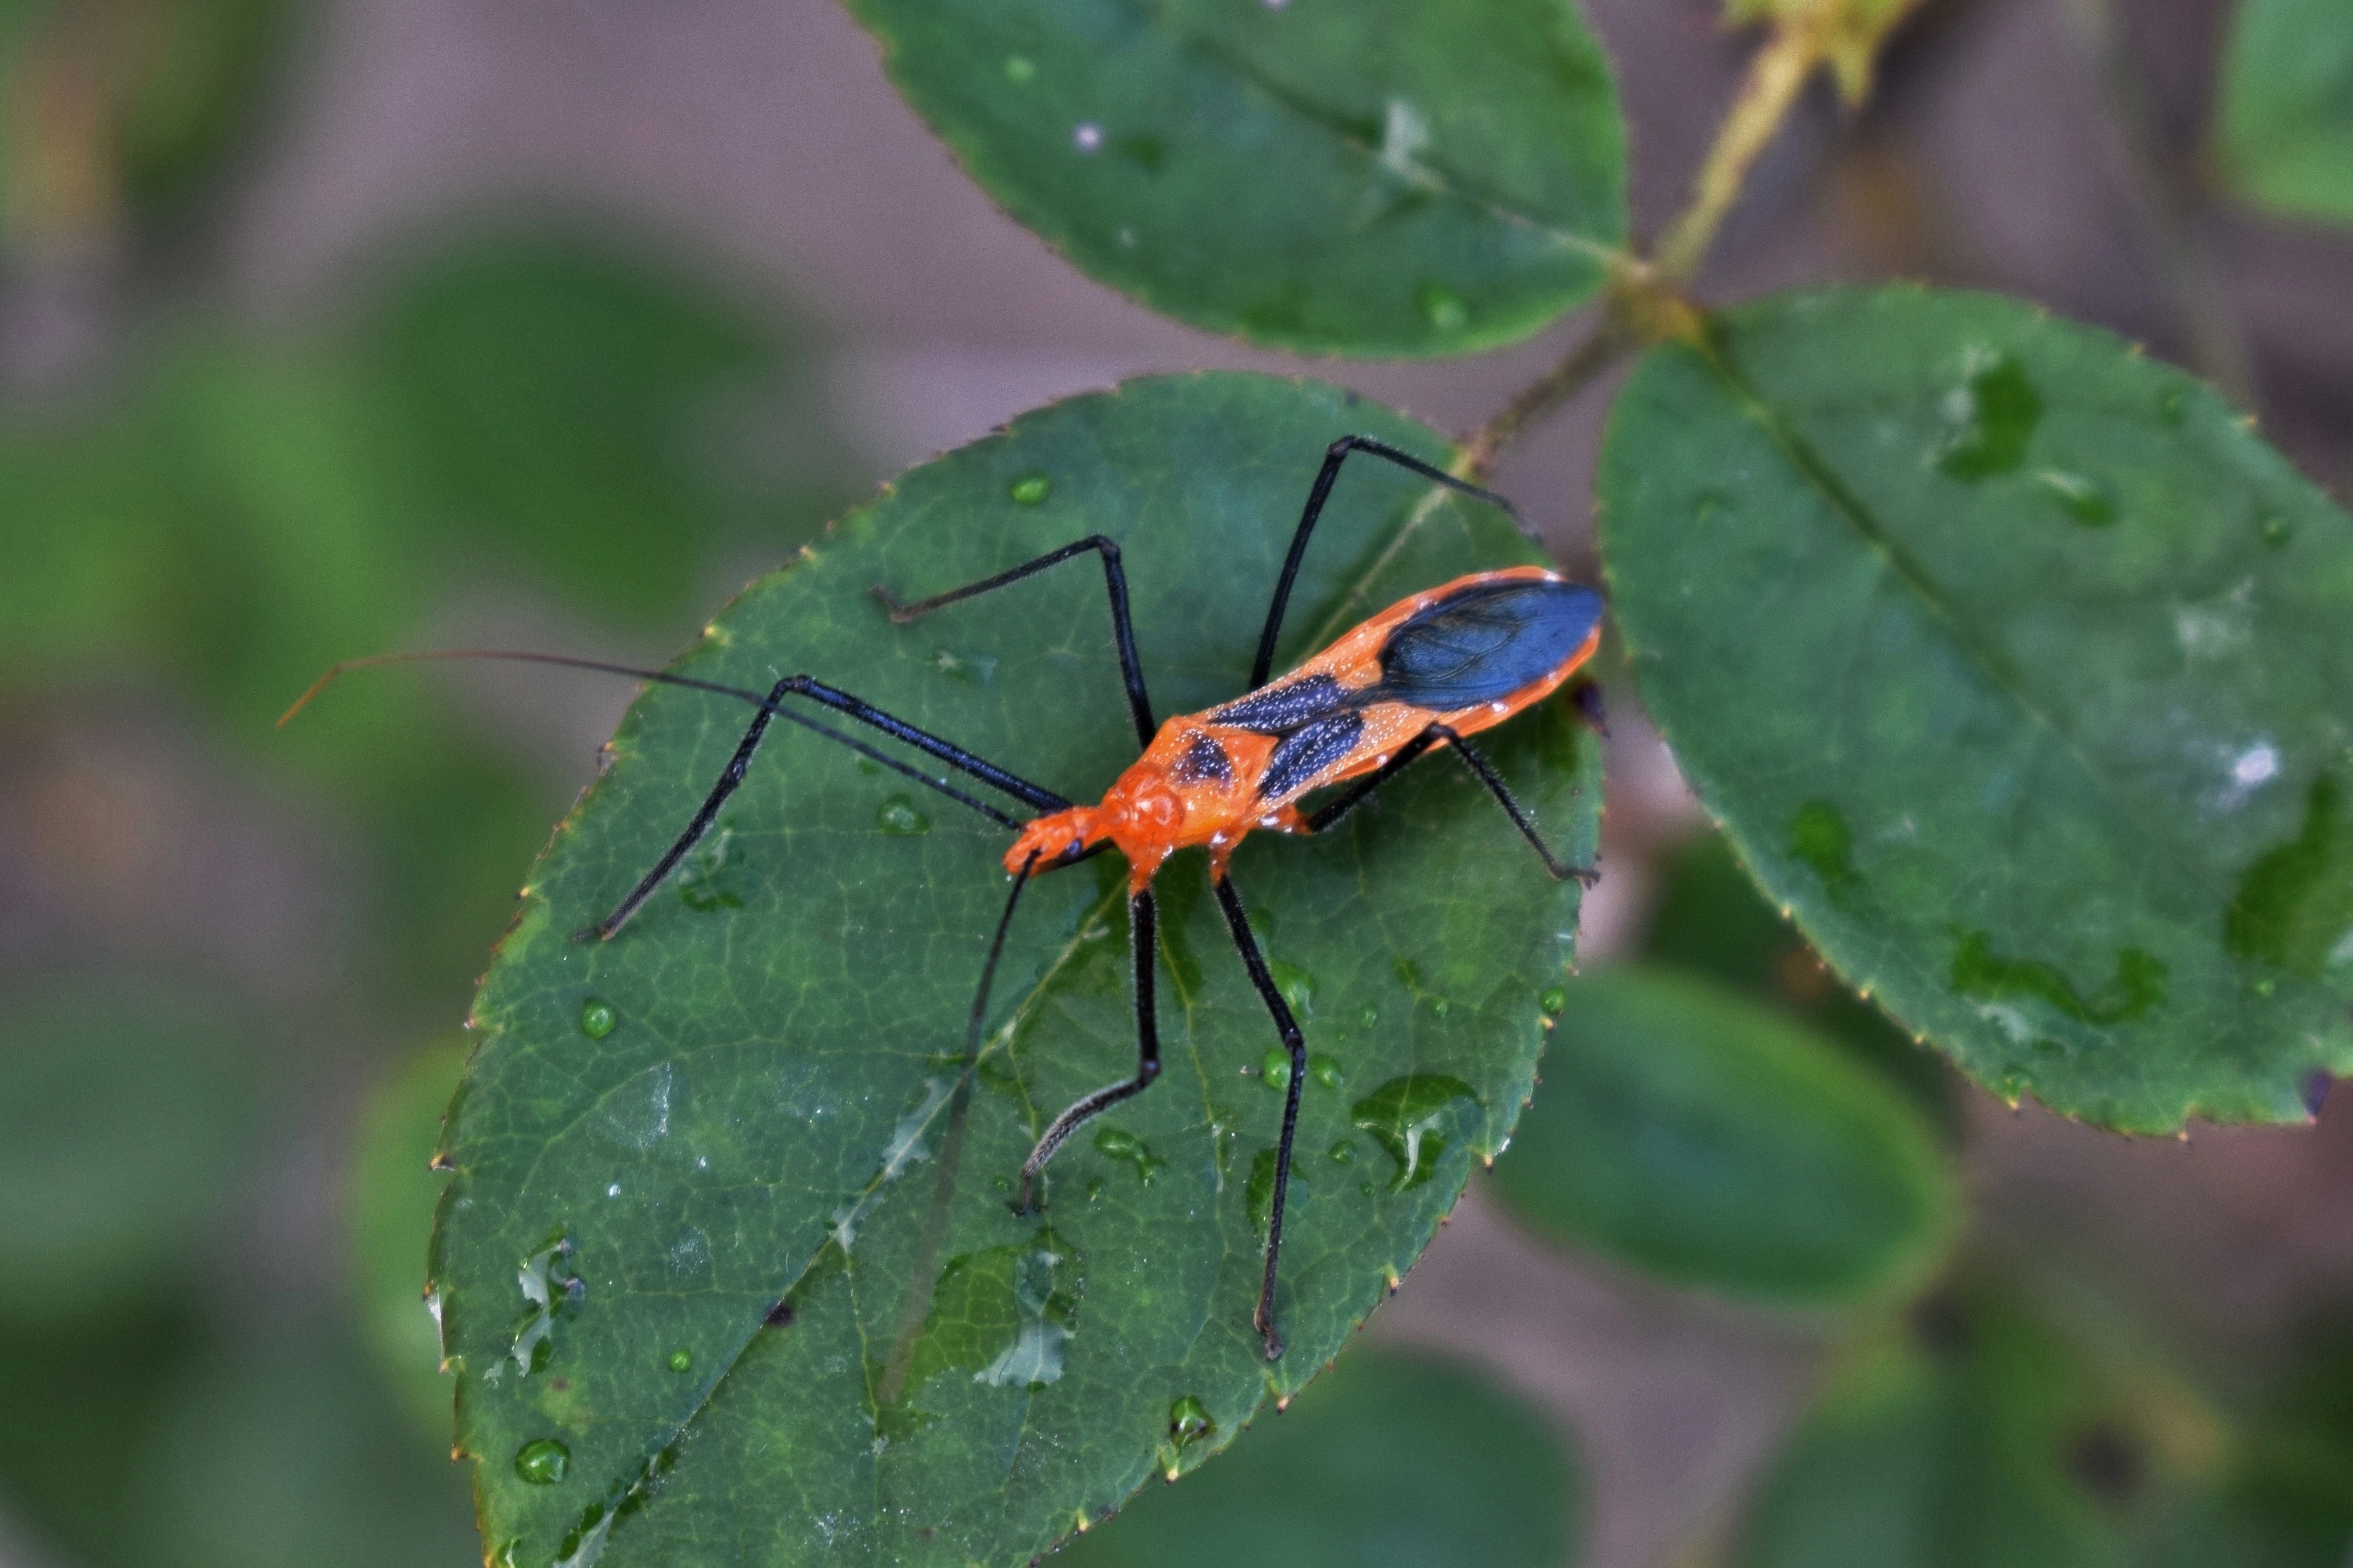
nature, leaf, flower, fly, wildlife, green, insect, predator, fauna, invertebrate, close up, leaves, entomology, beetle, macro photography, arthropod, arthropods, leaf beetle, orange bug, assassin bug, rose leaves, milkweed assassin bug, zelus longipes